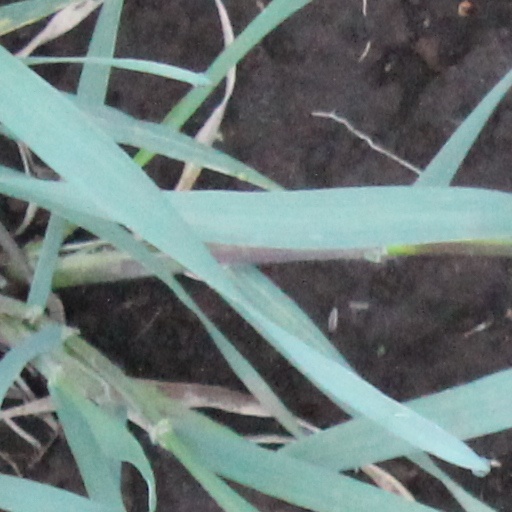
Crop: wheat